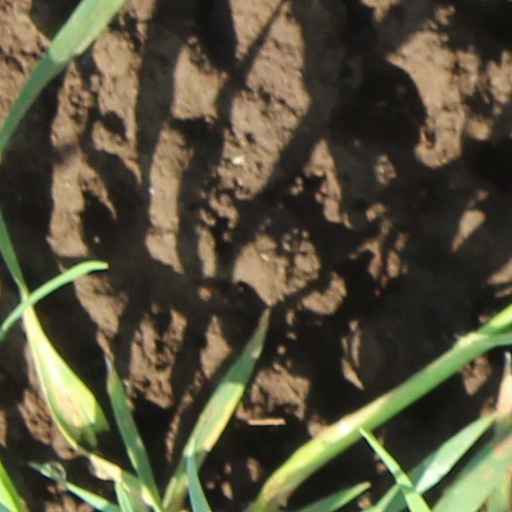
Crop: wheat